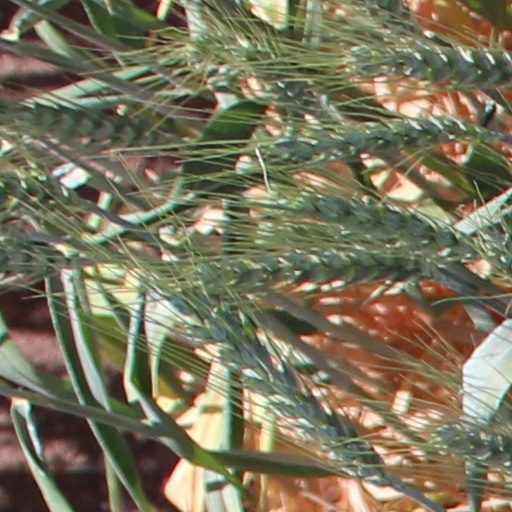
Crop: wheat